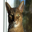
Label: cat